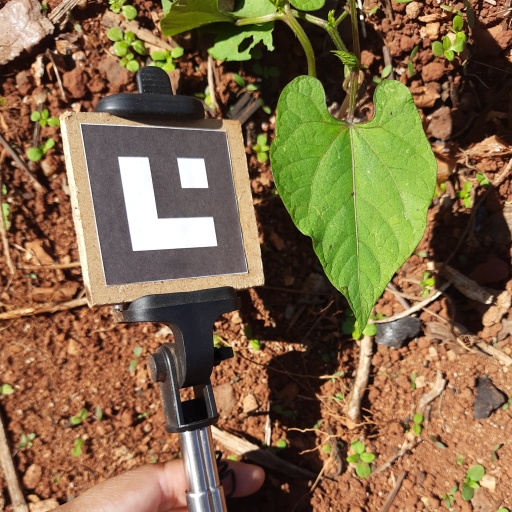
Observations: wavy surface, no eating holes, under sunlight